Box Hill, Surrey

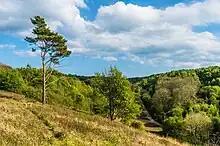
One of two steep-sided combes (dry river valleys) on the western side of Headley Heath.

During World War II, the River Mole comprised part of the fortified GHQ Line B. This defensive line ran along the North Downs from Farnham via Guildford to Dorking, before following the river to Horley. Between Betchworth and Box Hill, the north bank of the River Mole was stabilised and made steeper to prevent wheeled vehicles from crossing. At Boxhill Farm, where access to the river from the north bank was required for the herd of dairy cows, a row of twelve concrete cylinders were cast as an anti-tank measure. Gun mounts were also installed to protect both Boxhill and Deepdene bridges and several pillboxes were constructed. The Stepping Stones at the foot of the hill were removed as an anti-invasion measure.